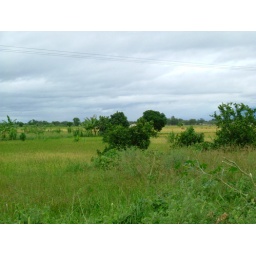
this field is powered by the water of mosquito river. mosquito rice.